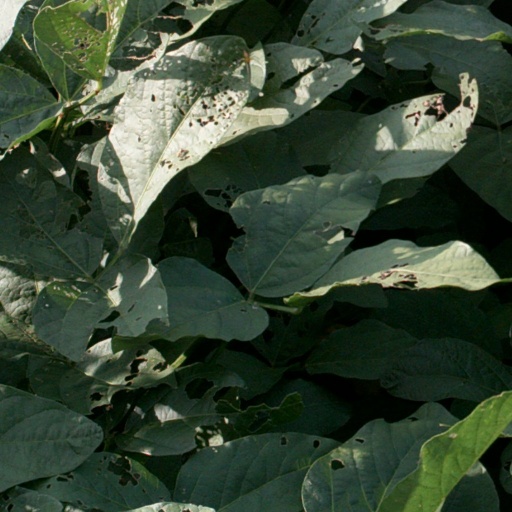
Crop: soybean